Stocking (forestry)

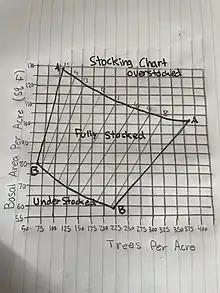
Example of a Stocking Chart

Once the stands have been measured, they are marked as either overstocked, 50% stocked, or understocked. When an area is overstocked it means that it has too many trees in the given area, and it will be affecting the growth of other trees that are around it. When an area is understocked, the stand site is not at its full potential tree growth. More trees should be planted to maximize tree growth in the stand site. Stocking charts or guides help determine stocking status.